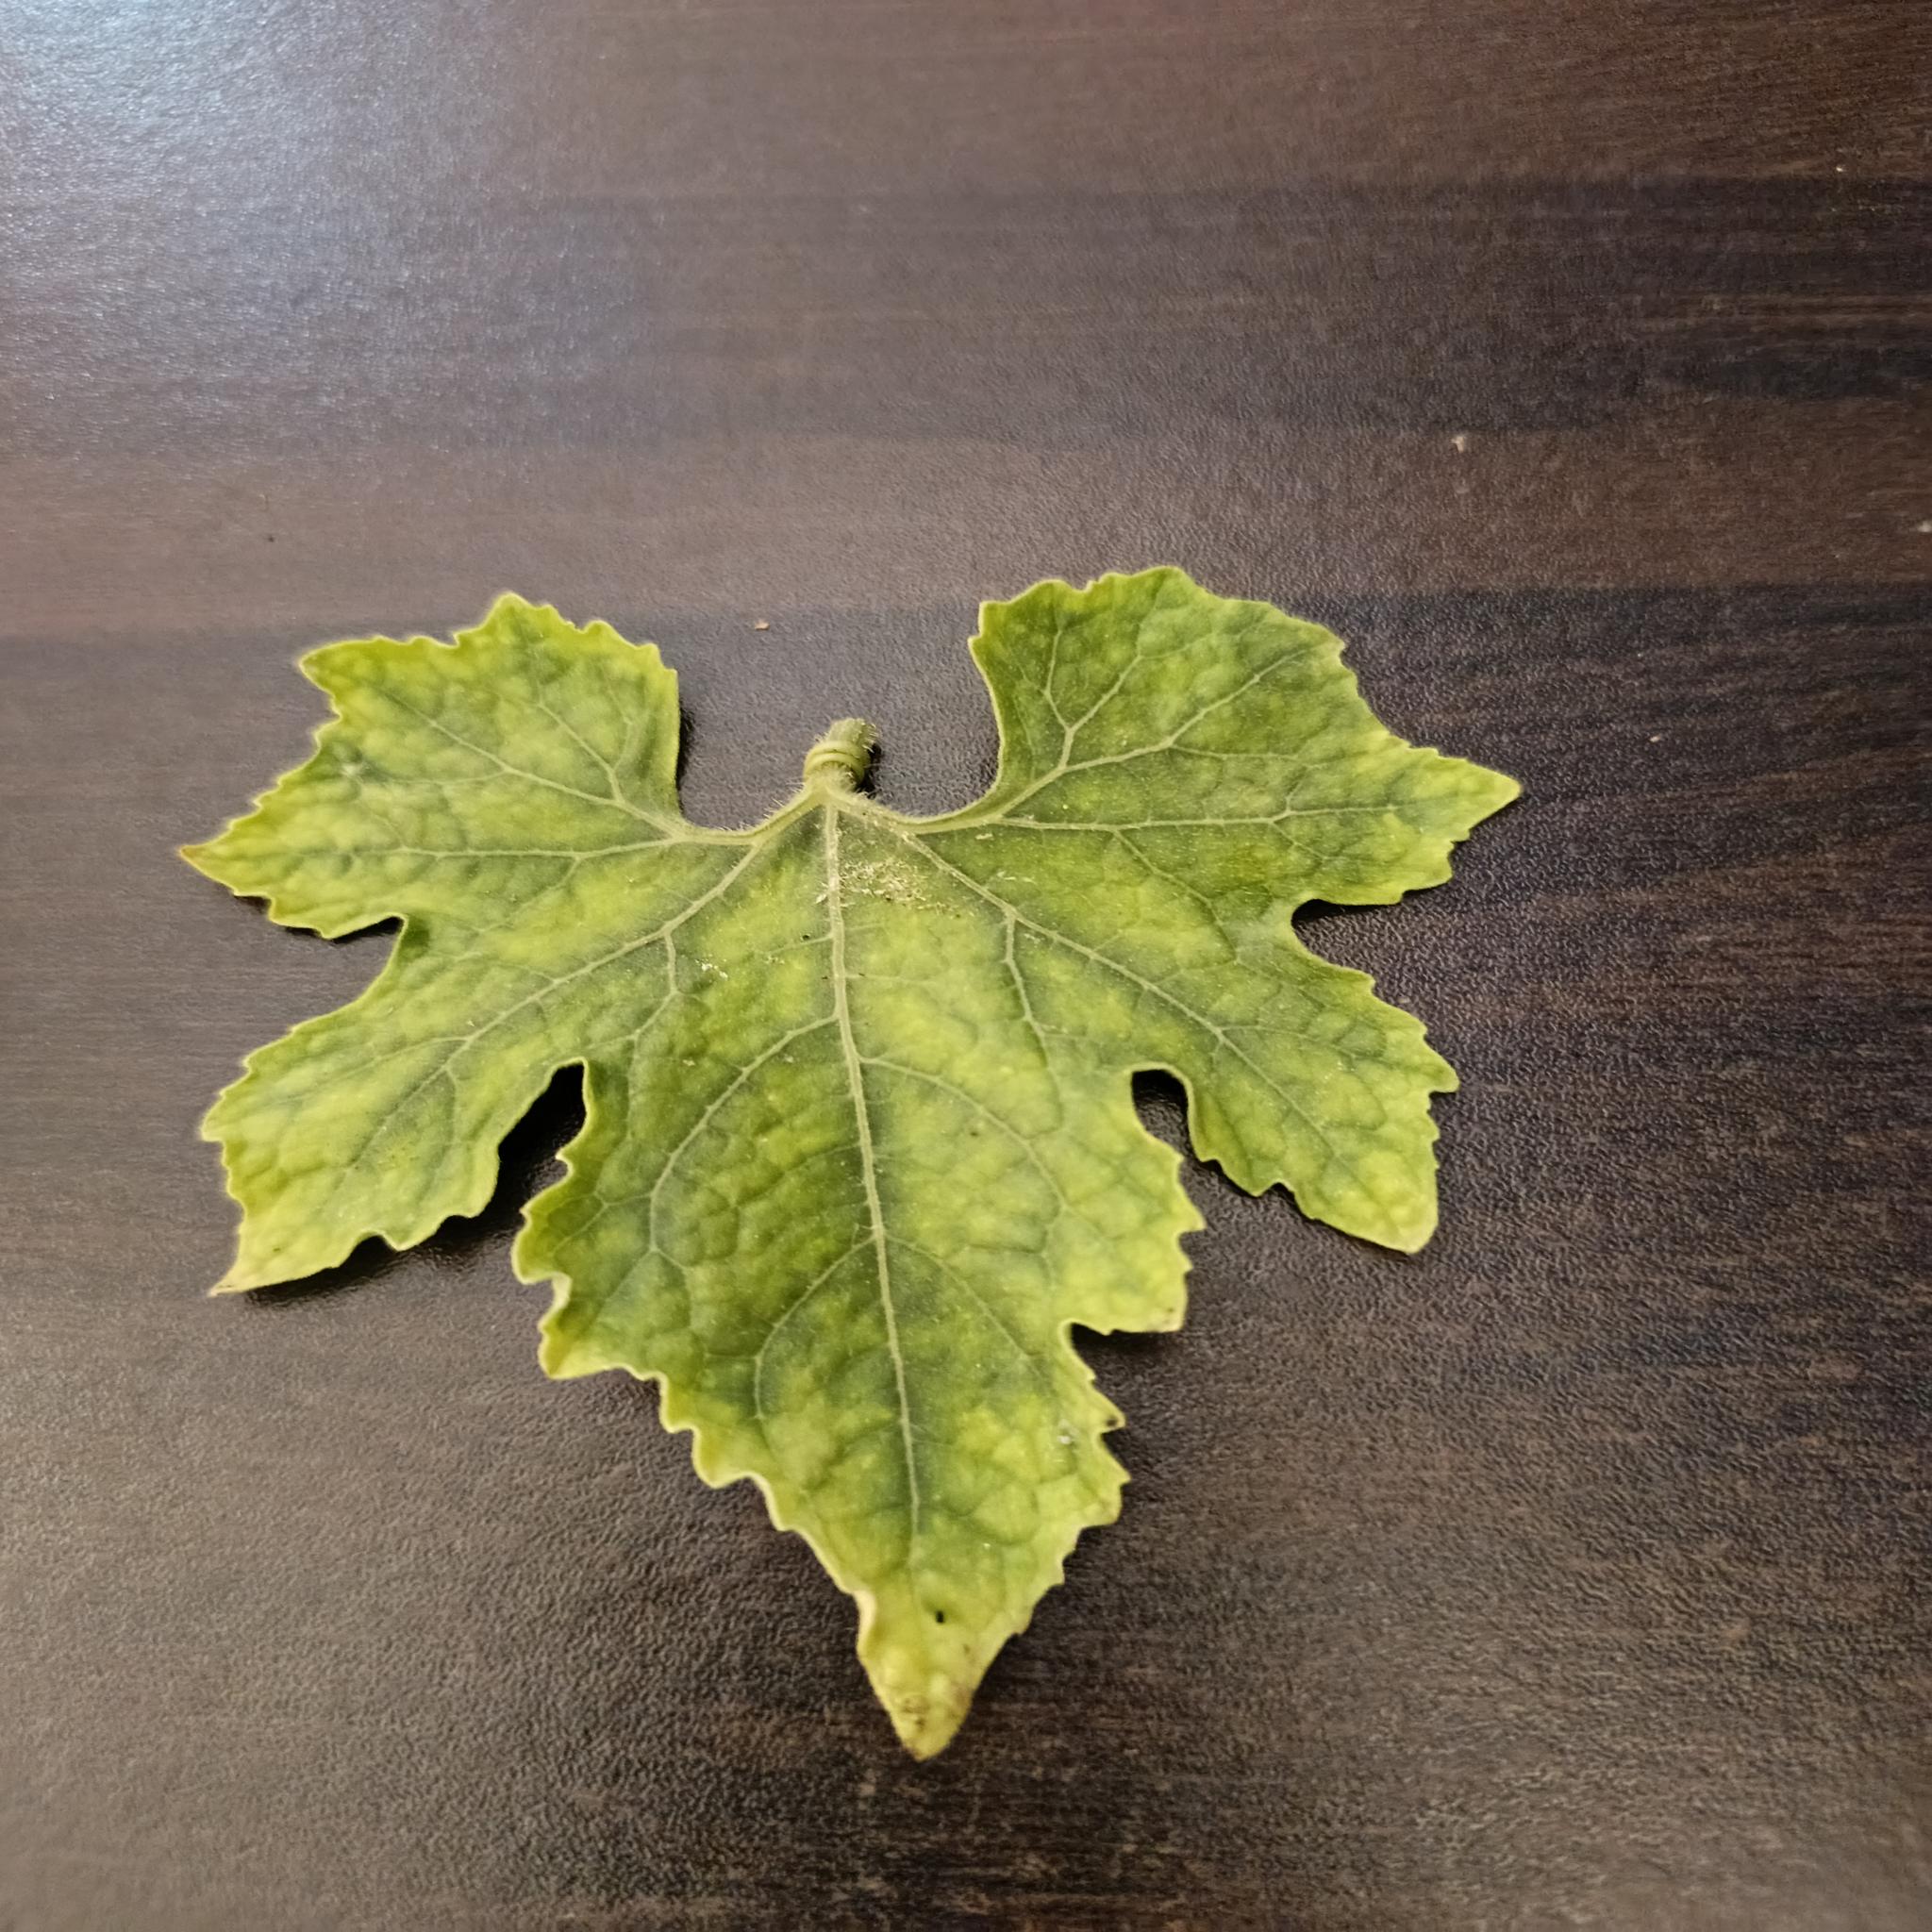
Label: Downy mildew